Locate the barista tools in this POV image.
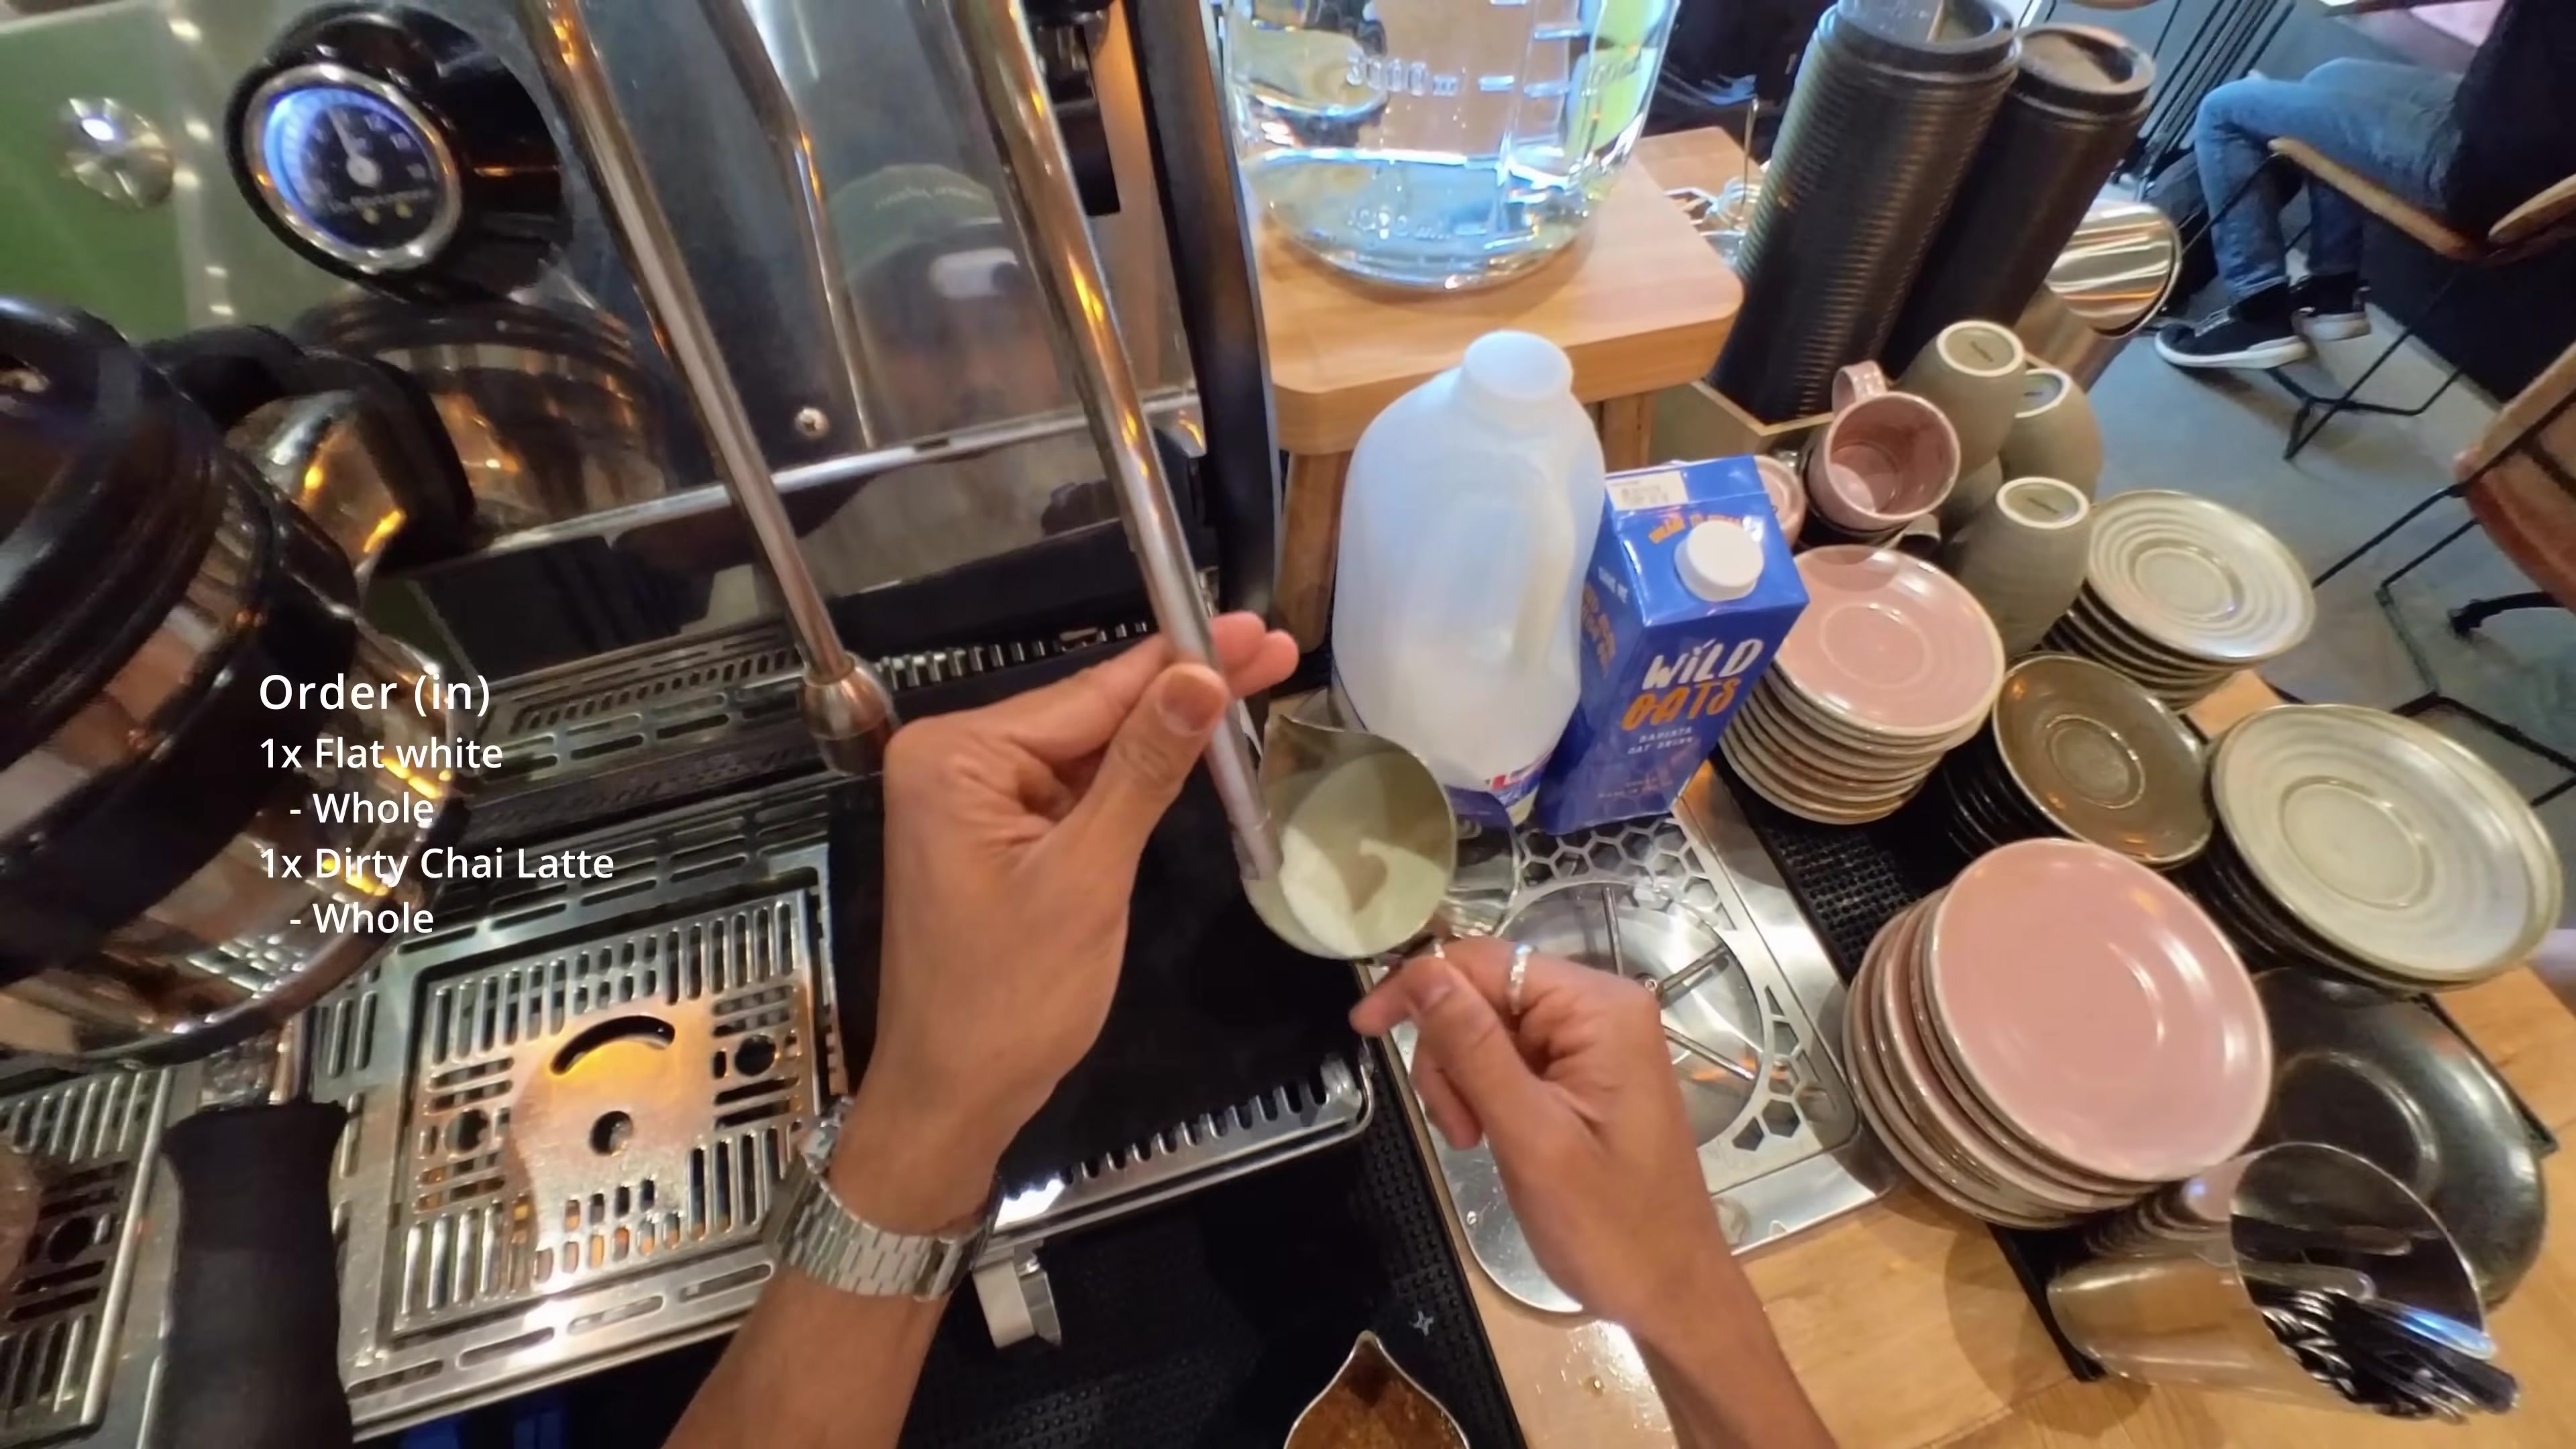
Detections: Steam Wand [358,0,507,608], Milk Pitcher [477,488,567,661], Milk Container [516,226,626,574], Portafilter [27,494,161,1000], Cup [693,241,766,376], Hand [327,420,505,841], Cup [759,316,833,451], Milk Container [606,309,707,580], Hand [531,642,647,911], Steam Wand [201,0,351,528]